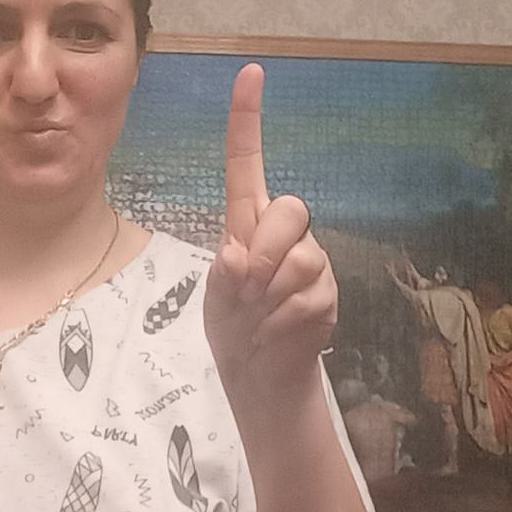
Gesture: one